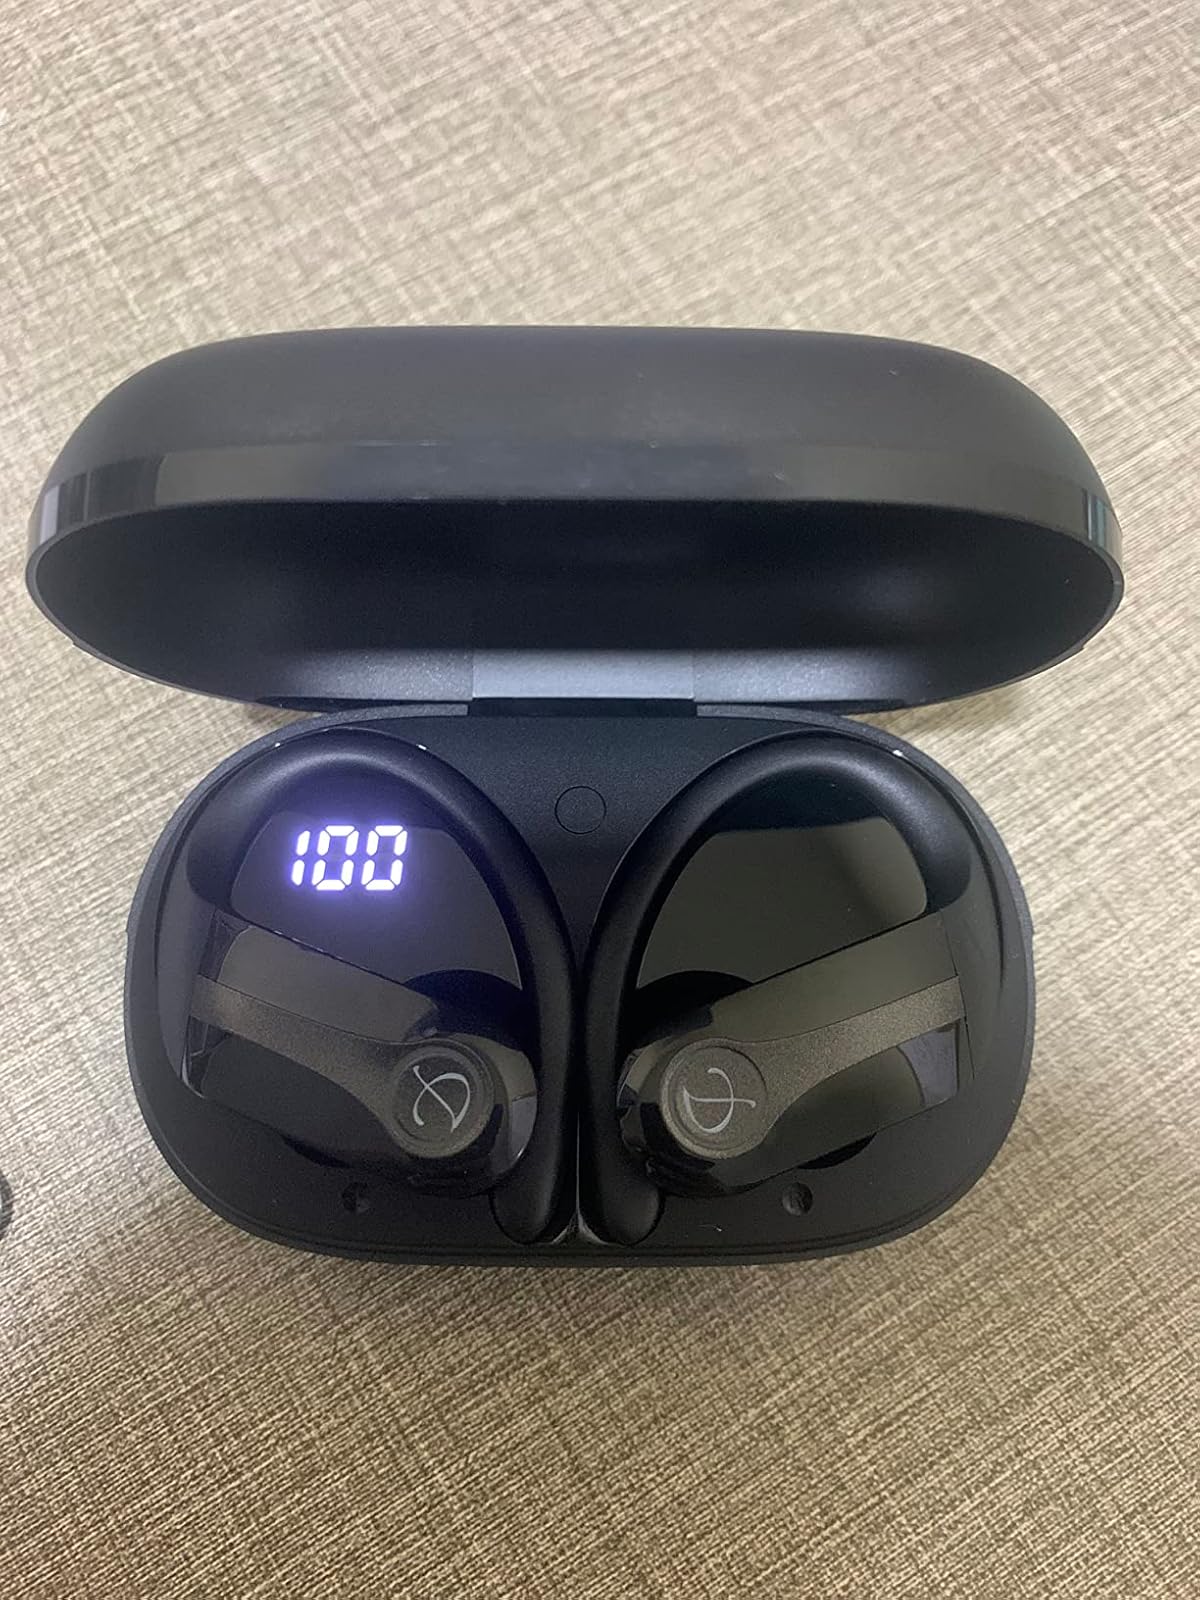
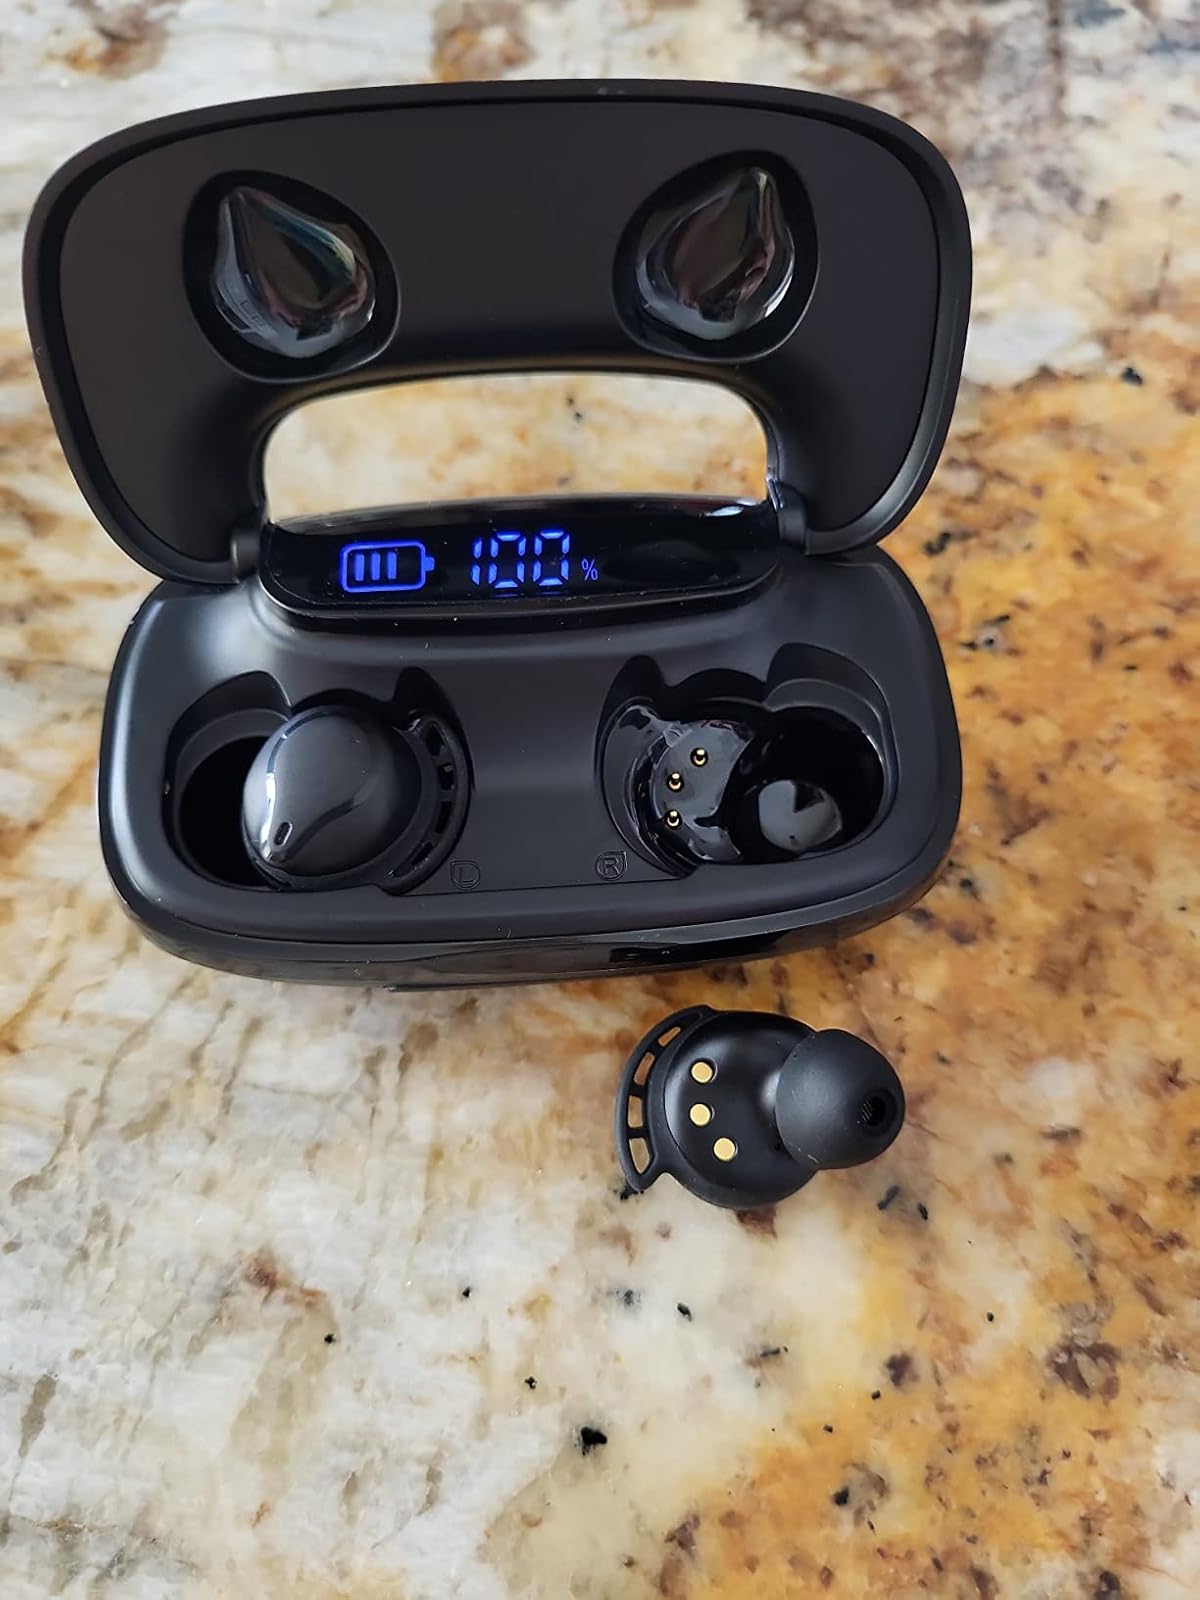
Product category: earbuds
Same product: no